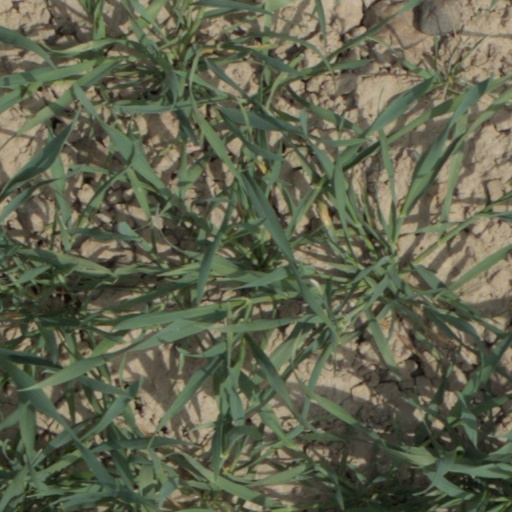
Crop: wheat